Smiljanić family

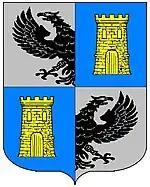
Coat of arms of Smiljanić family

The Smiljanić family ("Smogianich") were a Vlach/Morlach family originating from Lika and first mentioned in the 17th century, when the oldest member Petar Smiljanić was a "harambaša" and "capo" (head) of the Morlach troops in Venetian service during the Cretan War (1645–69), in Venetian Dalmatia. He was born in Udbina, in the Lika region, then moved with his family to Venetian Dalmatia (Ravni Kotari) in 1647. From the family originated nine serdars, who participated in the Cretan War (1645–69) and Morean War (1684–1699). The family and its members are perceived as Croatian in Croatian historiography.